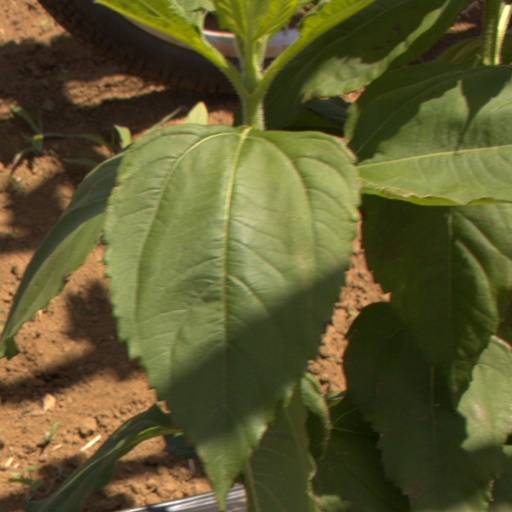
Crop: Jerusalem artichoke